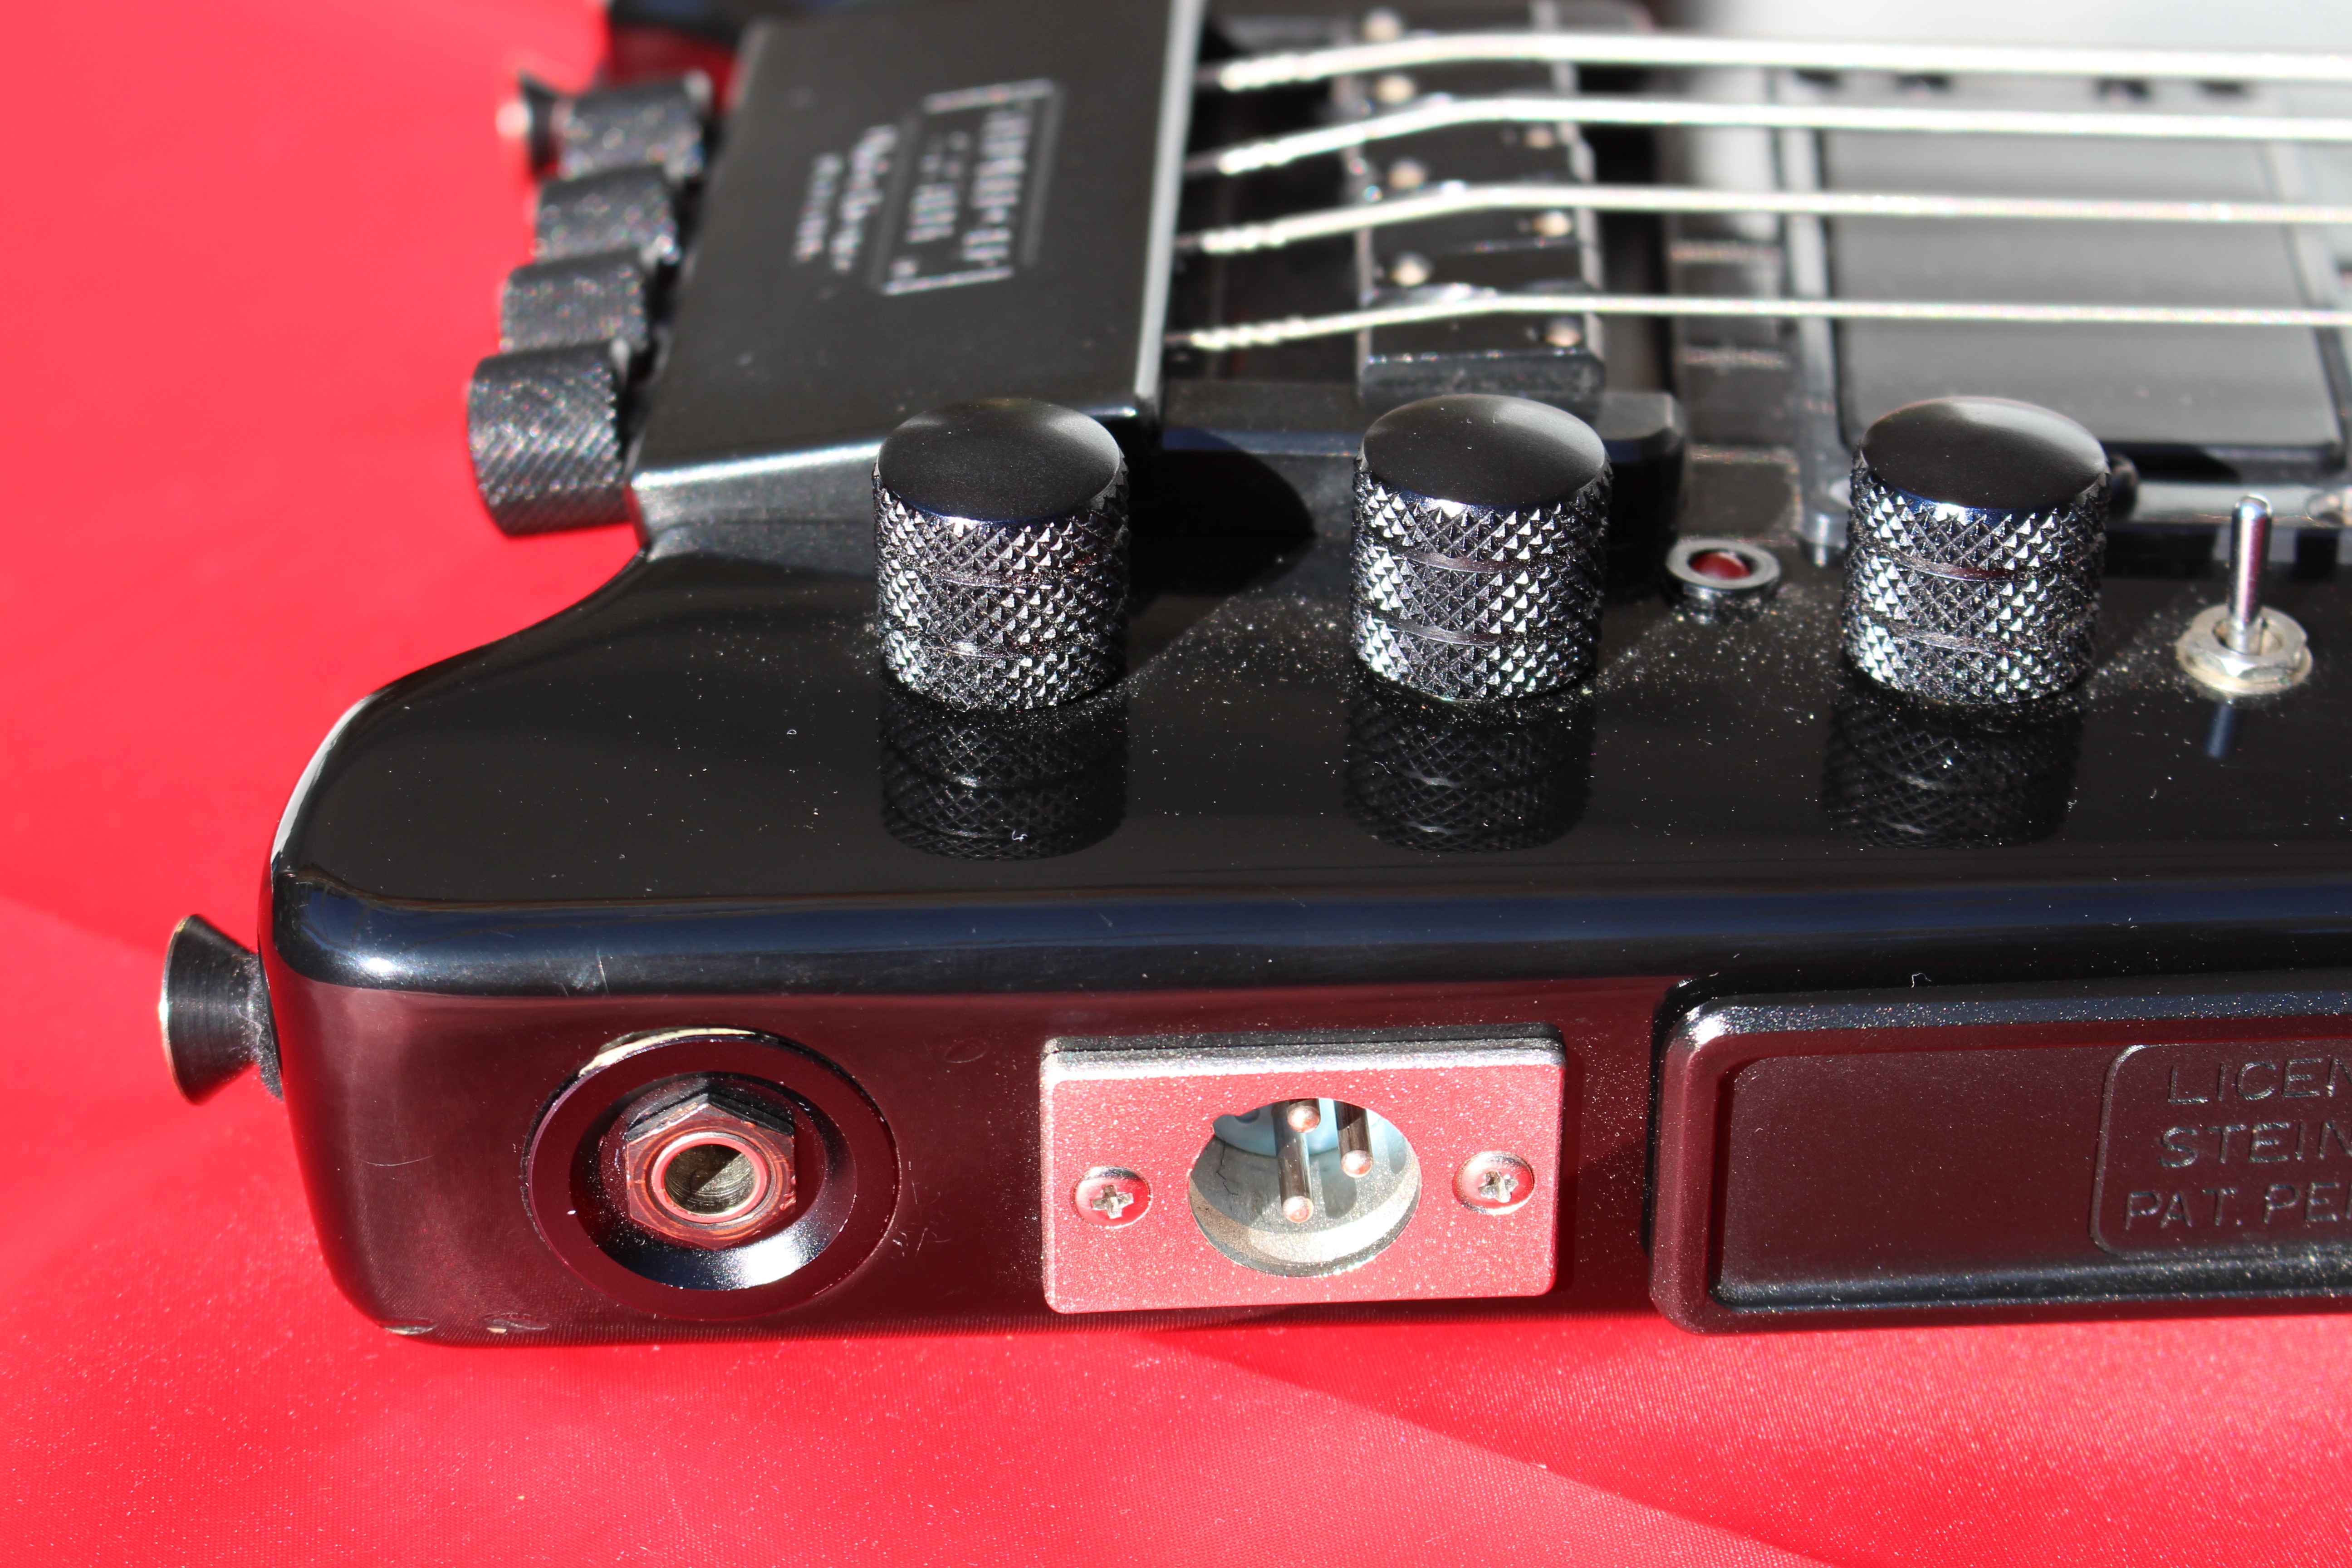
technology, guitar, red, electric guitar, musical instrument, stringed instrument, bumper, close up, bass, pickup, strings, bass guitar, steinberger, electrically, e bass, frets, b2a, hohner, fingerboard, string instrument, automotive exterior, electronic device, electronic instrument, plucked string instruments